Nakajima Ki-44

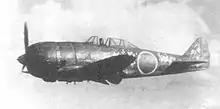
A Japanese Ki-44.

Later in the war, the type saw action in an air defense role over the home islands – mainly around Japan's large industrial cities. "47 Chutai", after it was transferred to air defense roles in Japan, was expanded to become "47 Sentai".